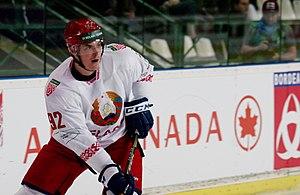
France vs. Biélorussie, 1er mai 2017